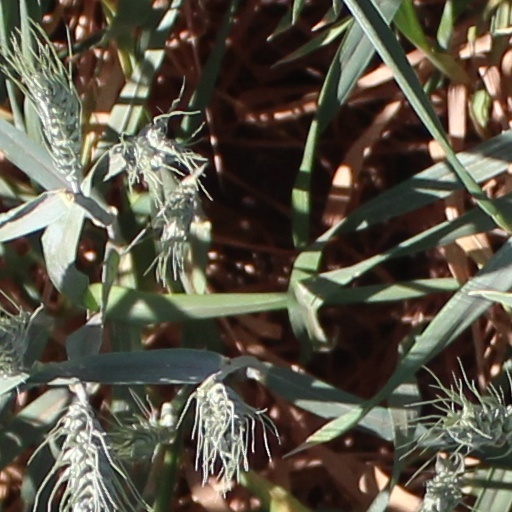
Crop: wheat